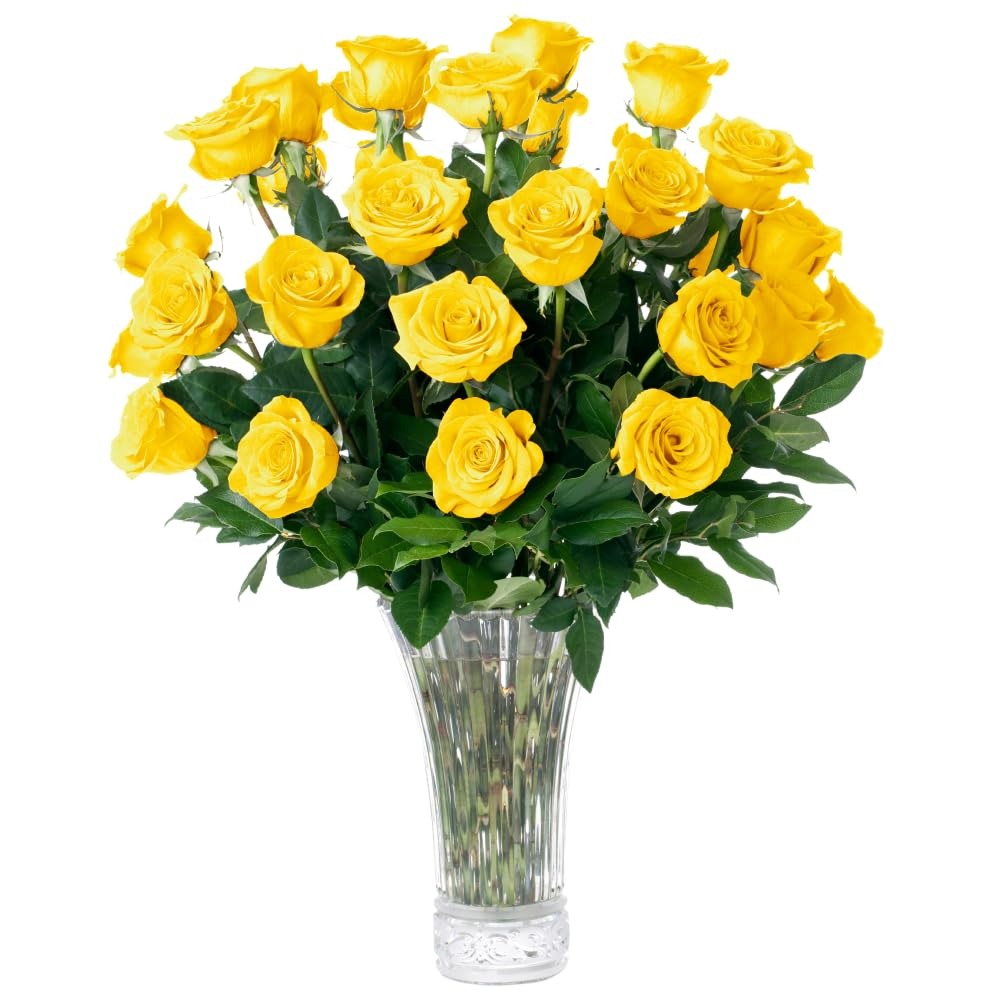
Item Name: Aquarossa Farms - 24 Yellow Roses Bouquet, Mother's Day Gifts, Flowers Fresh Bouquet, Flowers for Delivery, Gift Idea for Her
Bullet Point: fresh flowers
Value: nan
Unit: None

Price: 69.99